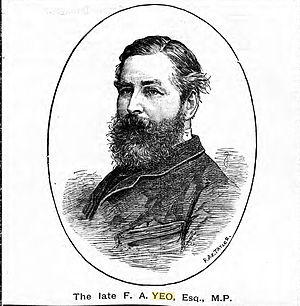
Gower est une circonscription parlementaire britannique située au pays de Galles.